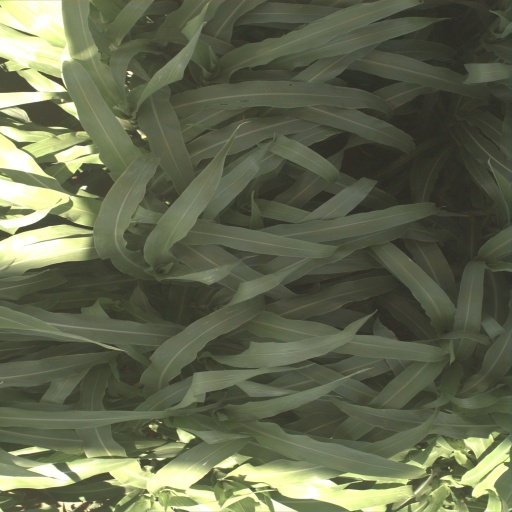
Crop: sorghum